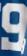
Number: 9